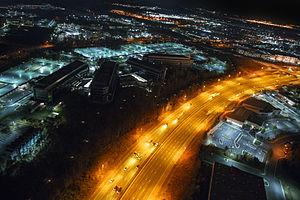
Le National Reconnaissance Office est l'une des 17 agences de renseignements des États-Unis. Elle crée, construit, et met en opération les nombreux satellites espions du gouvernement américain. De plus, elle coordonne la récupération et l'analyse des informations des engins espions des services militaires et de la Central Intelligence Agency. Le NRO, qui fait partie du département de la Défense, reçoit ses fonds du National Reconnaissance Program.